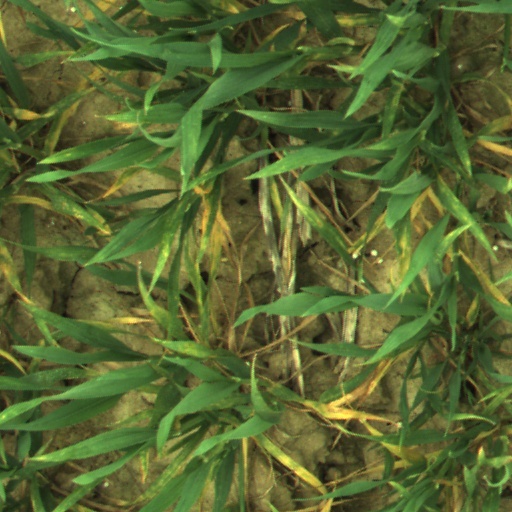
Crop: wheat